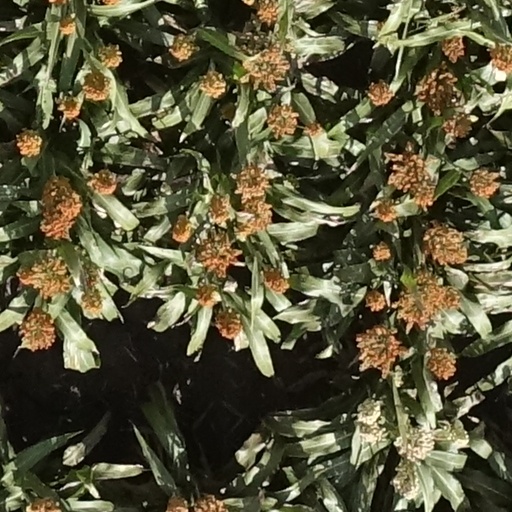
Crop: sorghum